Bachitherium

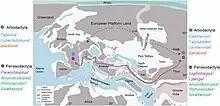
Palaeogeography of Europe and Asia during the middle Eocene with possible artiodactyl and perissodactyl dispersal routes.

The primitive natures of modern chevrotains also provide clues to early ruminant behaviour. The modern water chevrotain ("Hyemoschus aquaticus") lives in tropical African habitats including swampy habitats and riparian habitats. When alarmed, the species is reported to rush to the nearest river and submerge, swimming upstream, and coming to the surface beneath water banks or overhanging vegetation. Although not as often observed, this behaviour is also reported in "Moschiola" and "Tragulus", which engage in aquatic escape behaviours from predators by running into a water source and swimming. They can swim with only the upper half of their heads out of the water and can even completely submerge, although the behaviours prove to be exhaustive for the small ruminants. In comparison, this behaviour is not as common in pecorans, supporting the hypothesis that the Tragulidae retains such rare escape behaviours because they diverged within the Ruminantia at an early stage. The oldest tragulid, known from the Krabi Basin of southern Thailand as "Archaeotragulus", dates back to the late Eocene, further supporting the Tragulidae being the most basal extant ruminant family.